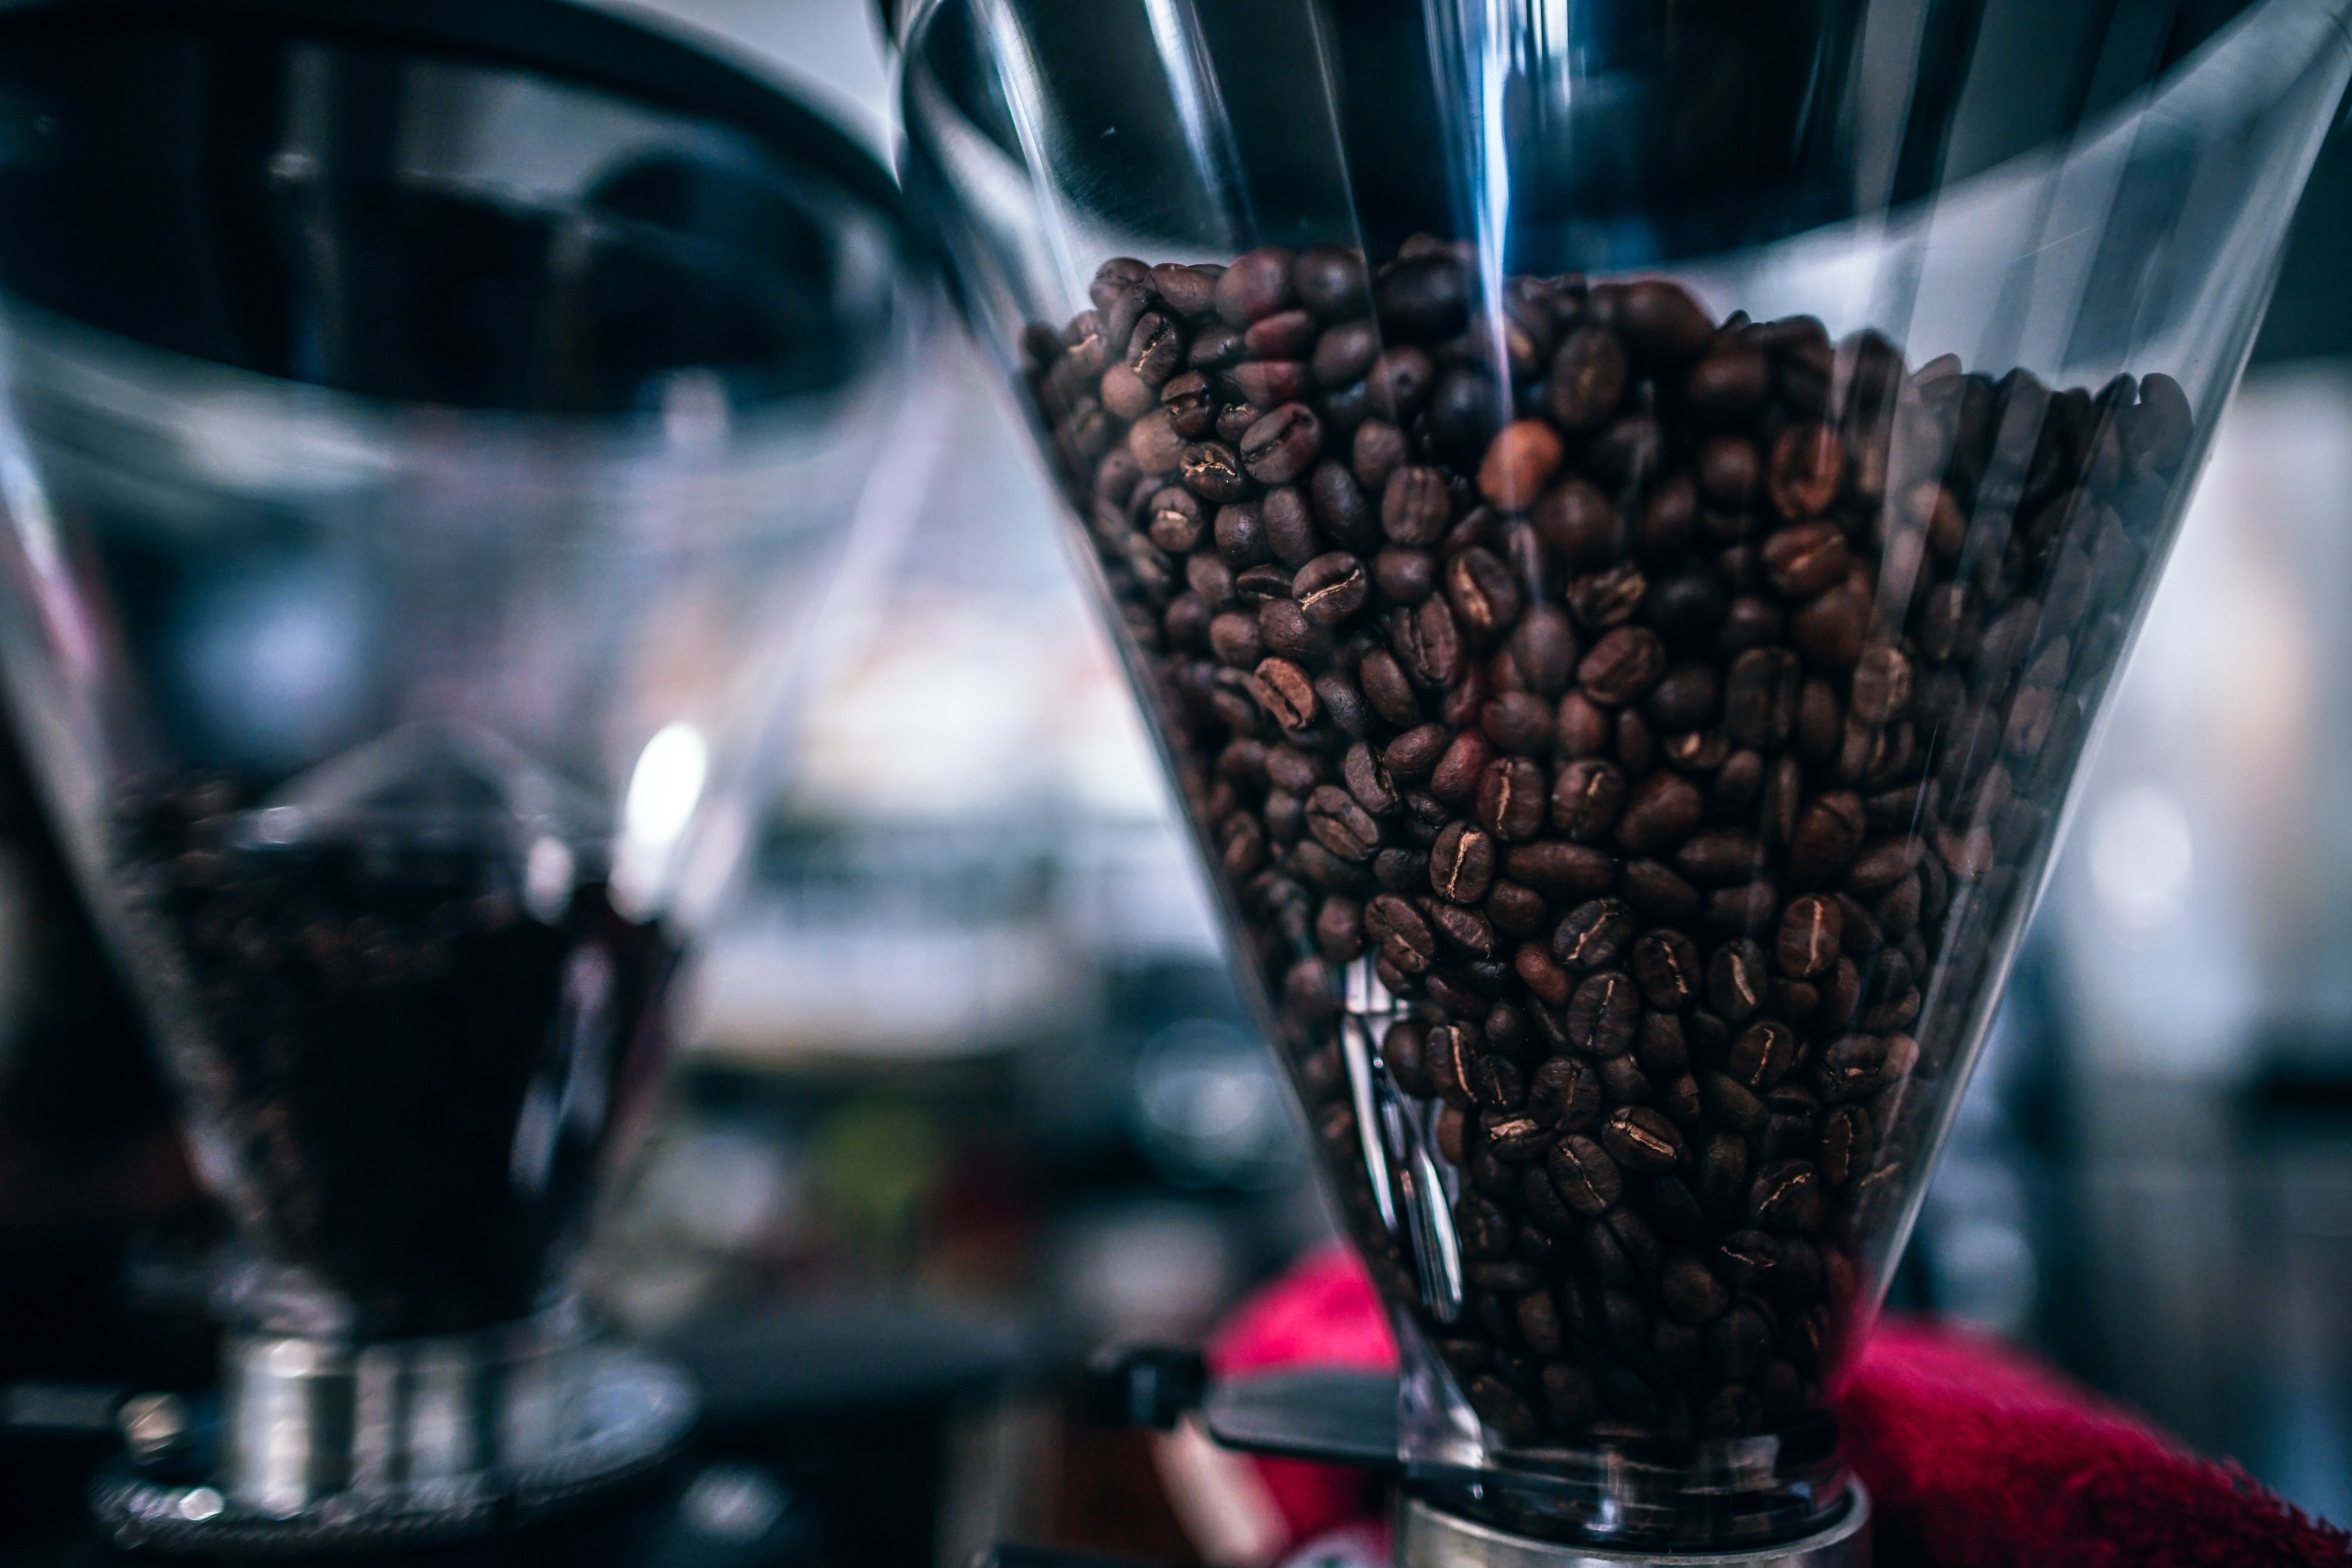
drink, drinkware, food, glass, liqueur, plant